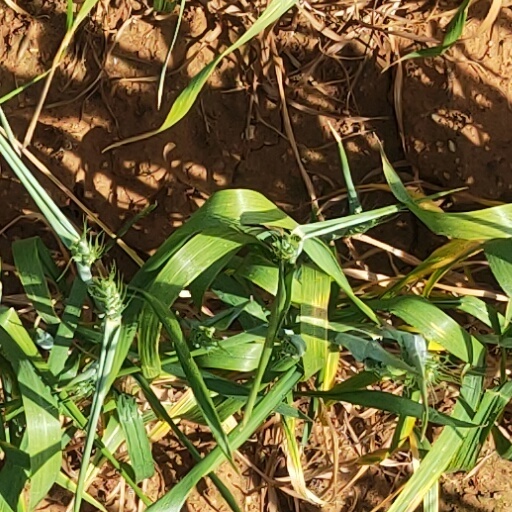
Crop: wheat